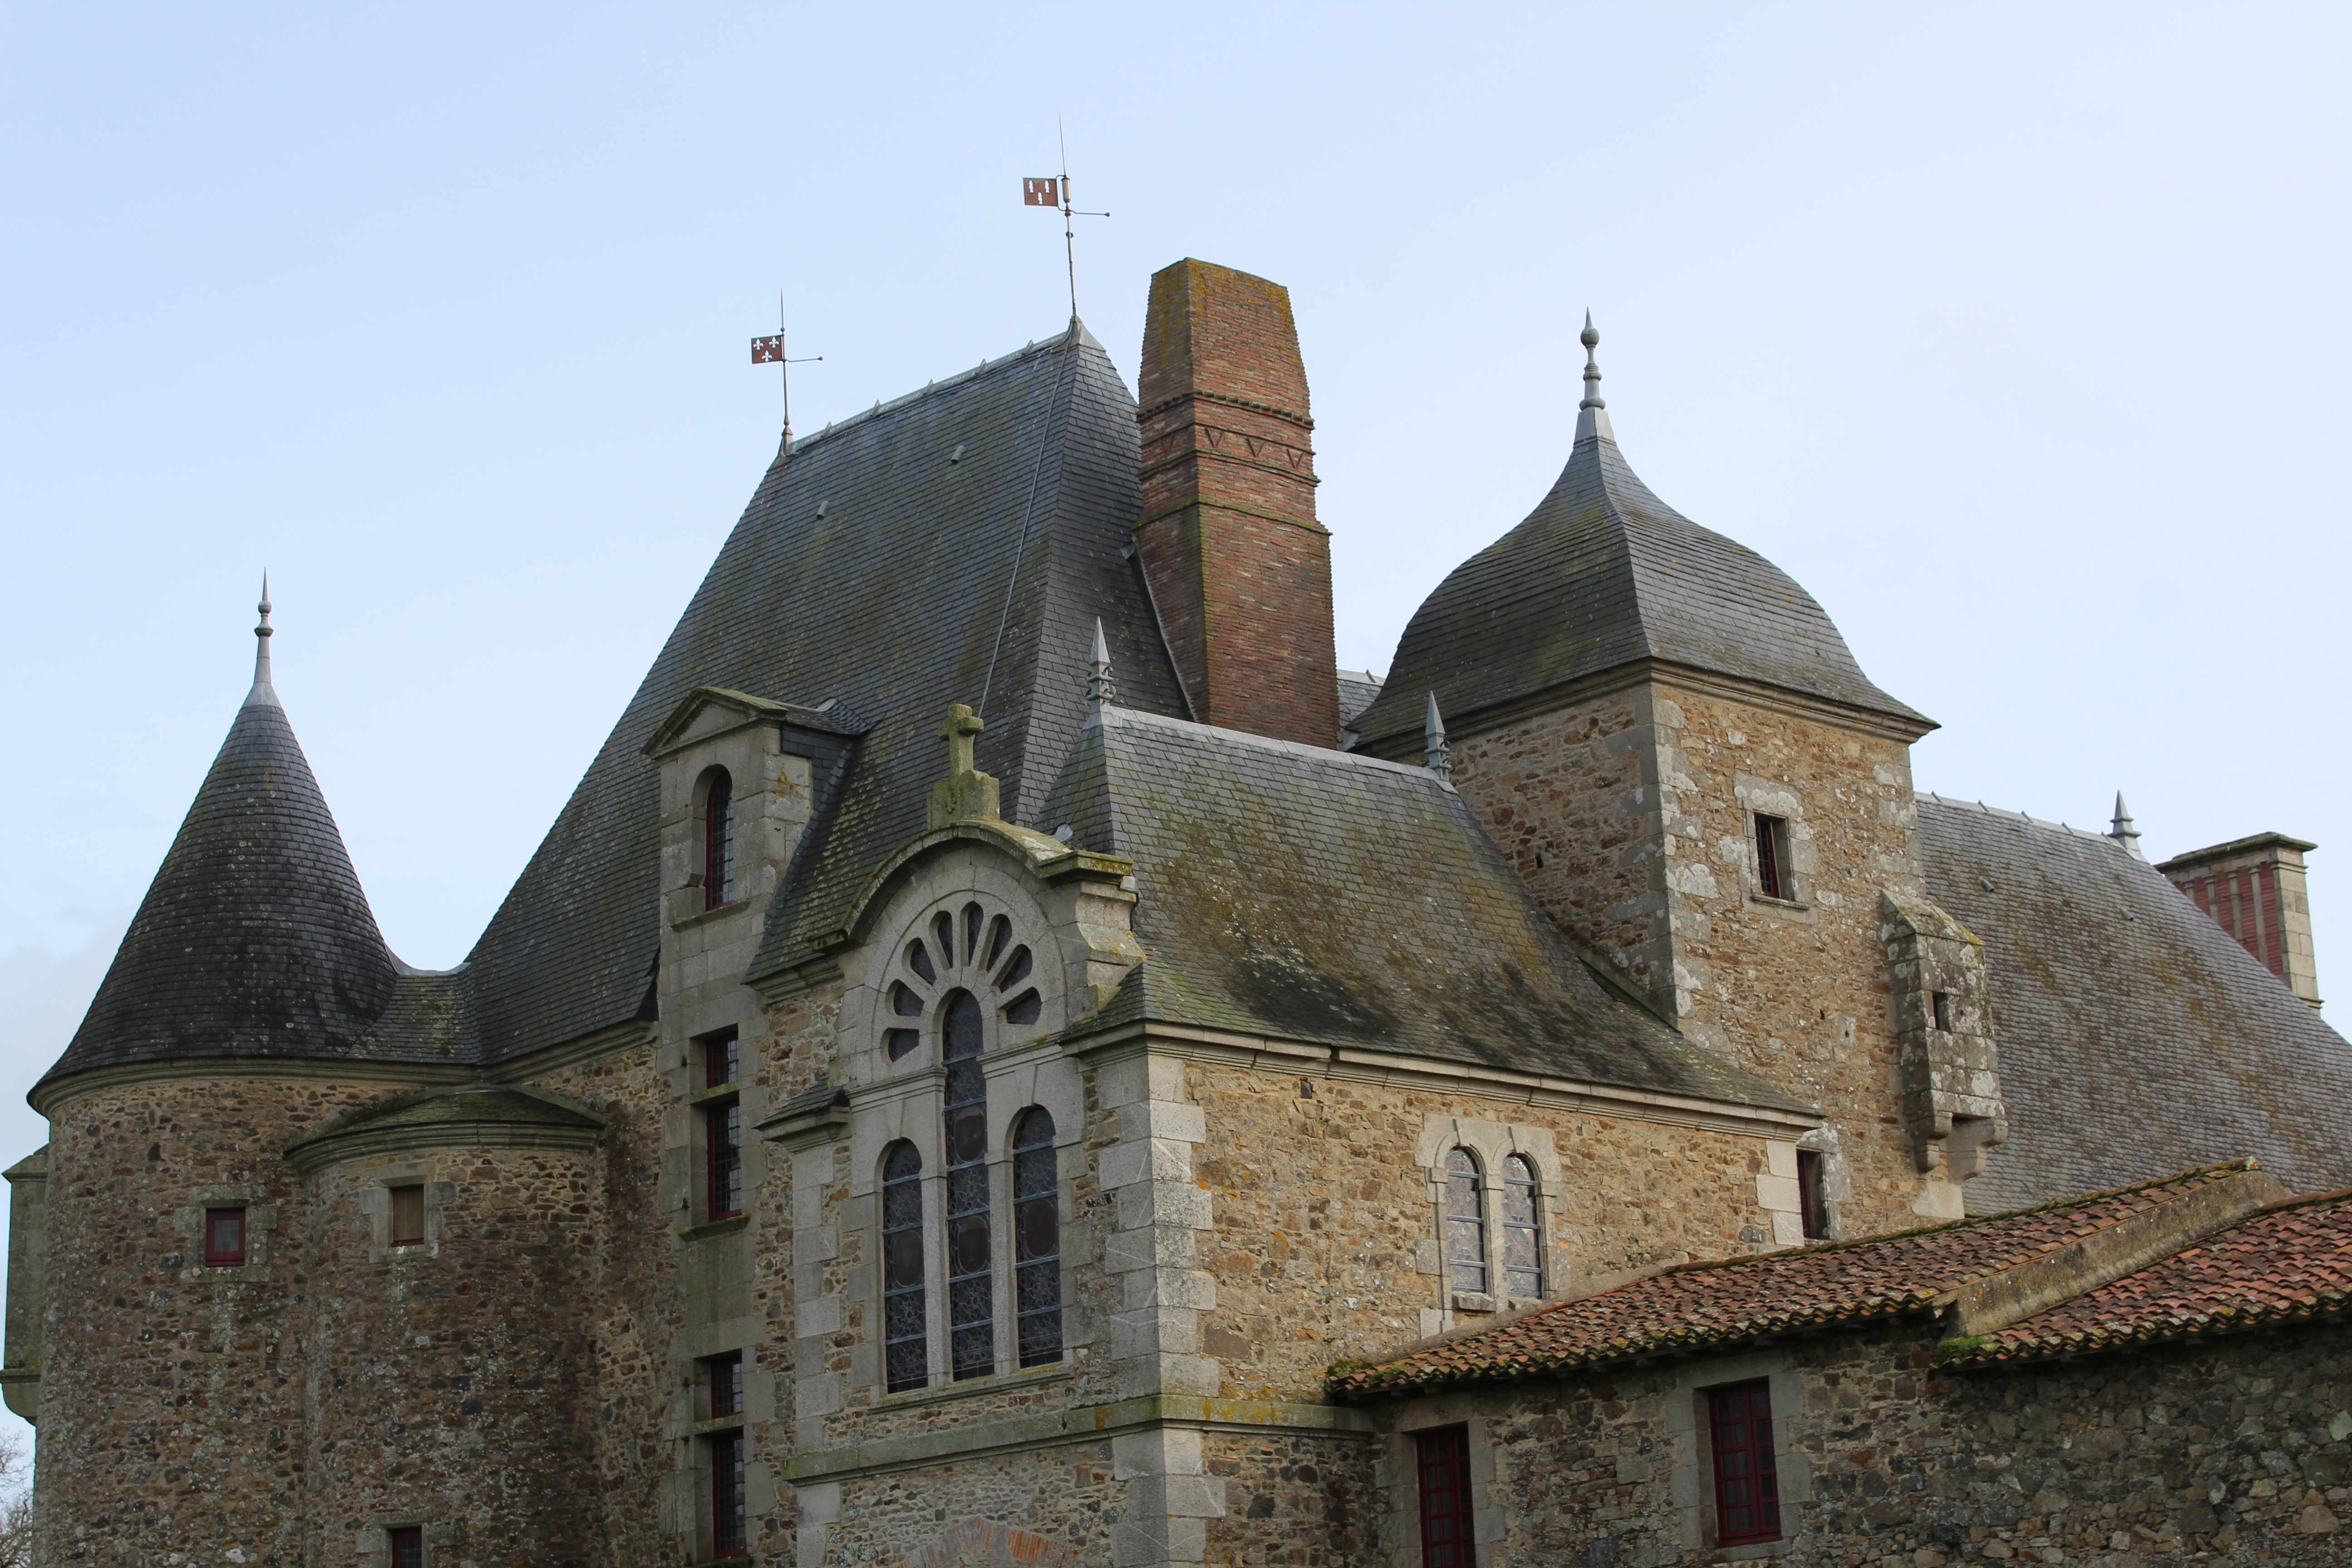
building, chateau, france, castle, church, cathedral, chapel, place of worship, spire, steeple, monastery, middle ages, vend e, country of the loire, logis of the chabotterie, guerres de vend e, spanish missions in california